Mr. Satan

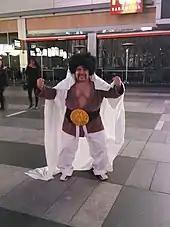
Cosplayer portraying Mr. Satan.

In 1993, Mr. Satan placed seventh in a "Dragon Ball" character popularity poll voted on by "Weekly Shōnen Jump" readers, and was also voted the eleventh most popular character by fans of the series for the 2004 book "Dragon Ball Forever". The character has been the subject of fan art and custom merchandise.